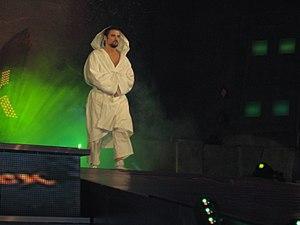
Brian David Kendrick plus connu sous le nom de Brian Kendrick est un catcheur américain. Il est également mannequin et cascadeur. Il travaille actuellement à la World Wrestling Entertainment, dans la division 205 Live et NXT.